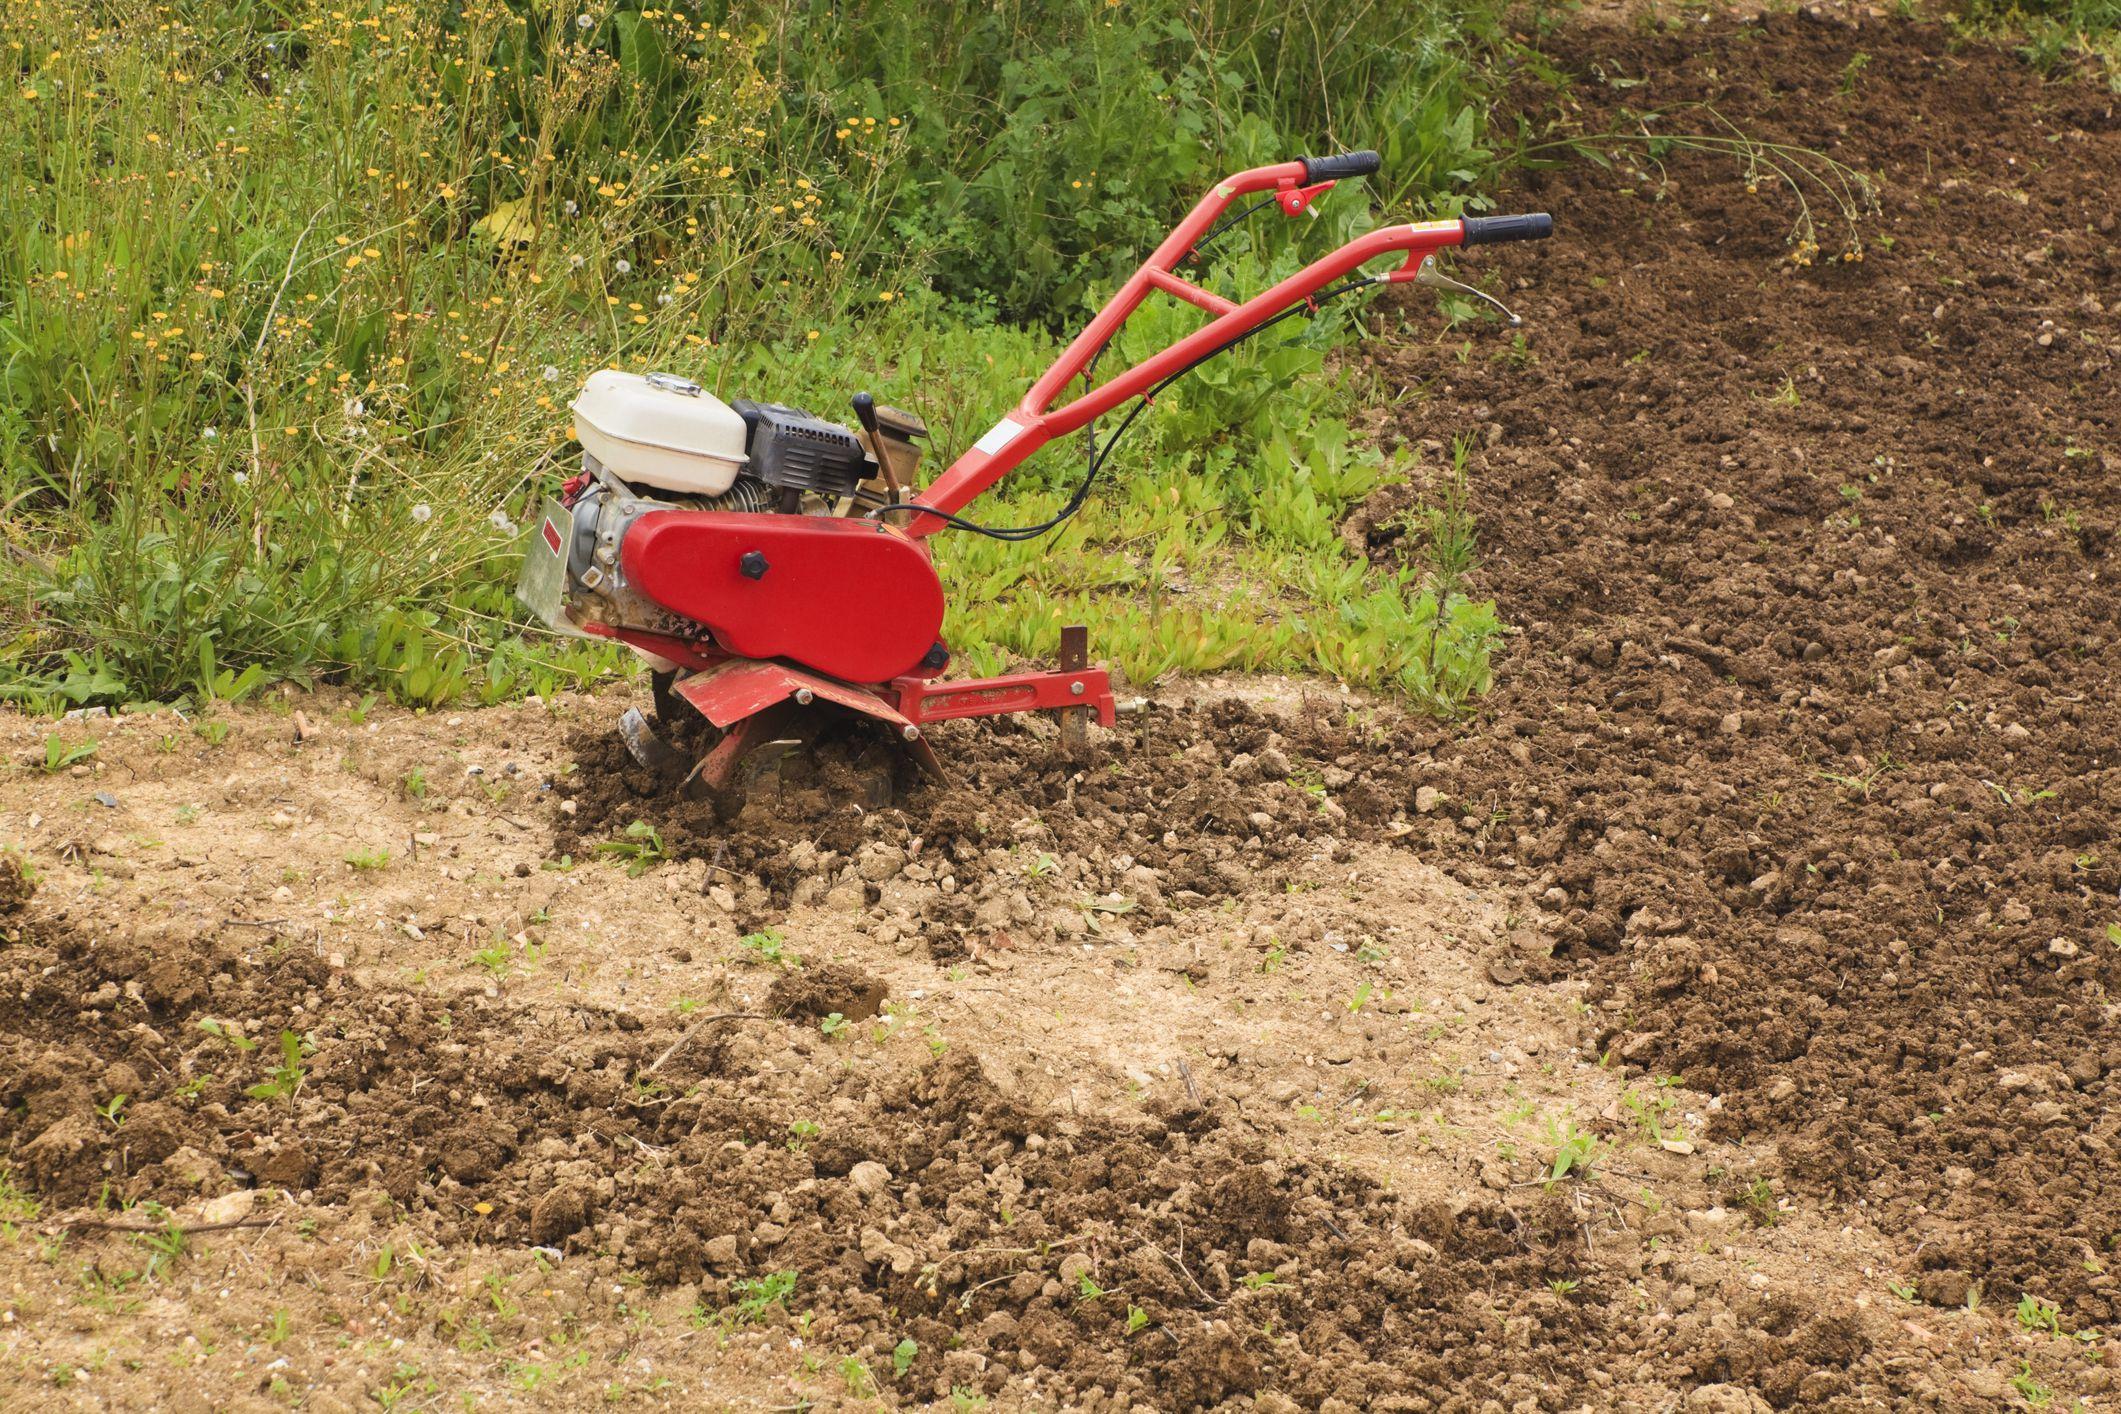
Mashine ya kulimia yenye meno ya chuma inayotumika kuchimba udongo wa ufanisi katika shamba, ikiwakilisha teknolojia ya kisasa inayosaidia wakulima kuongeza kasi ya maandalizi ya ardhi, kupunguza nguvu kazi na kuboresha tija katika kilimo cha kibiashara na cha viwandani.